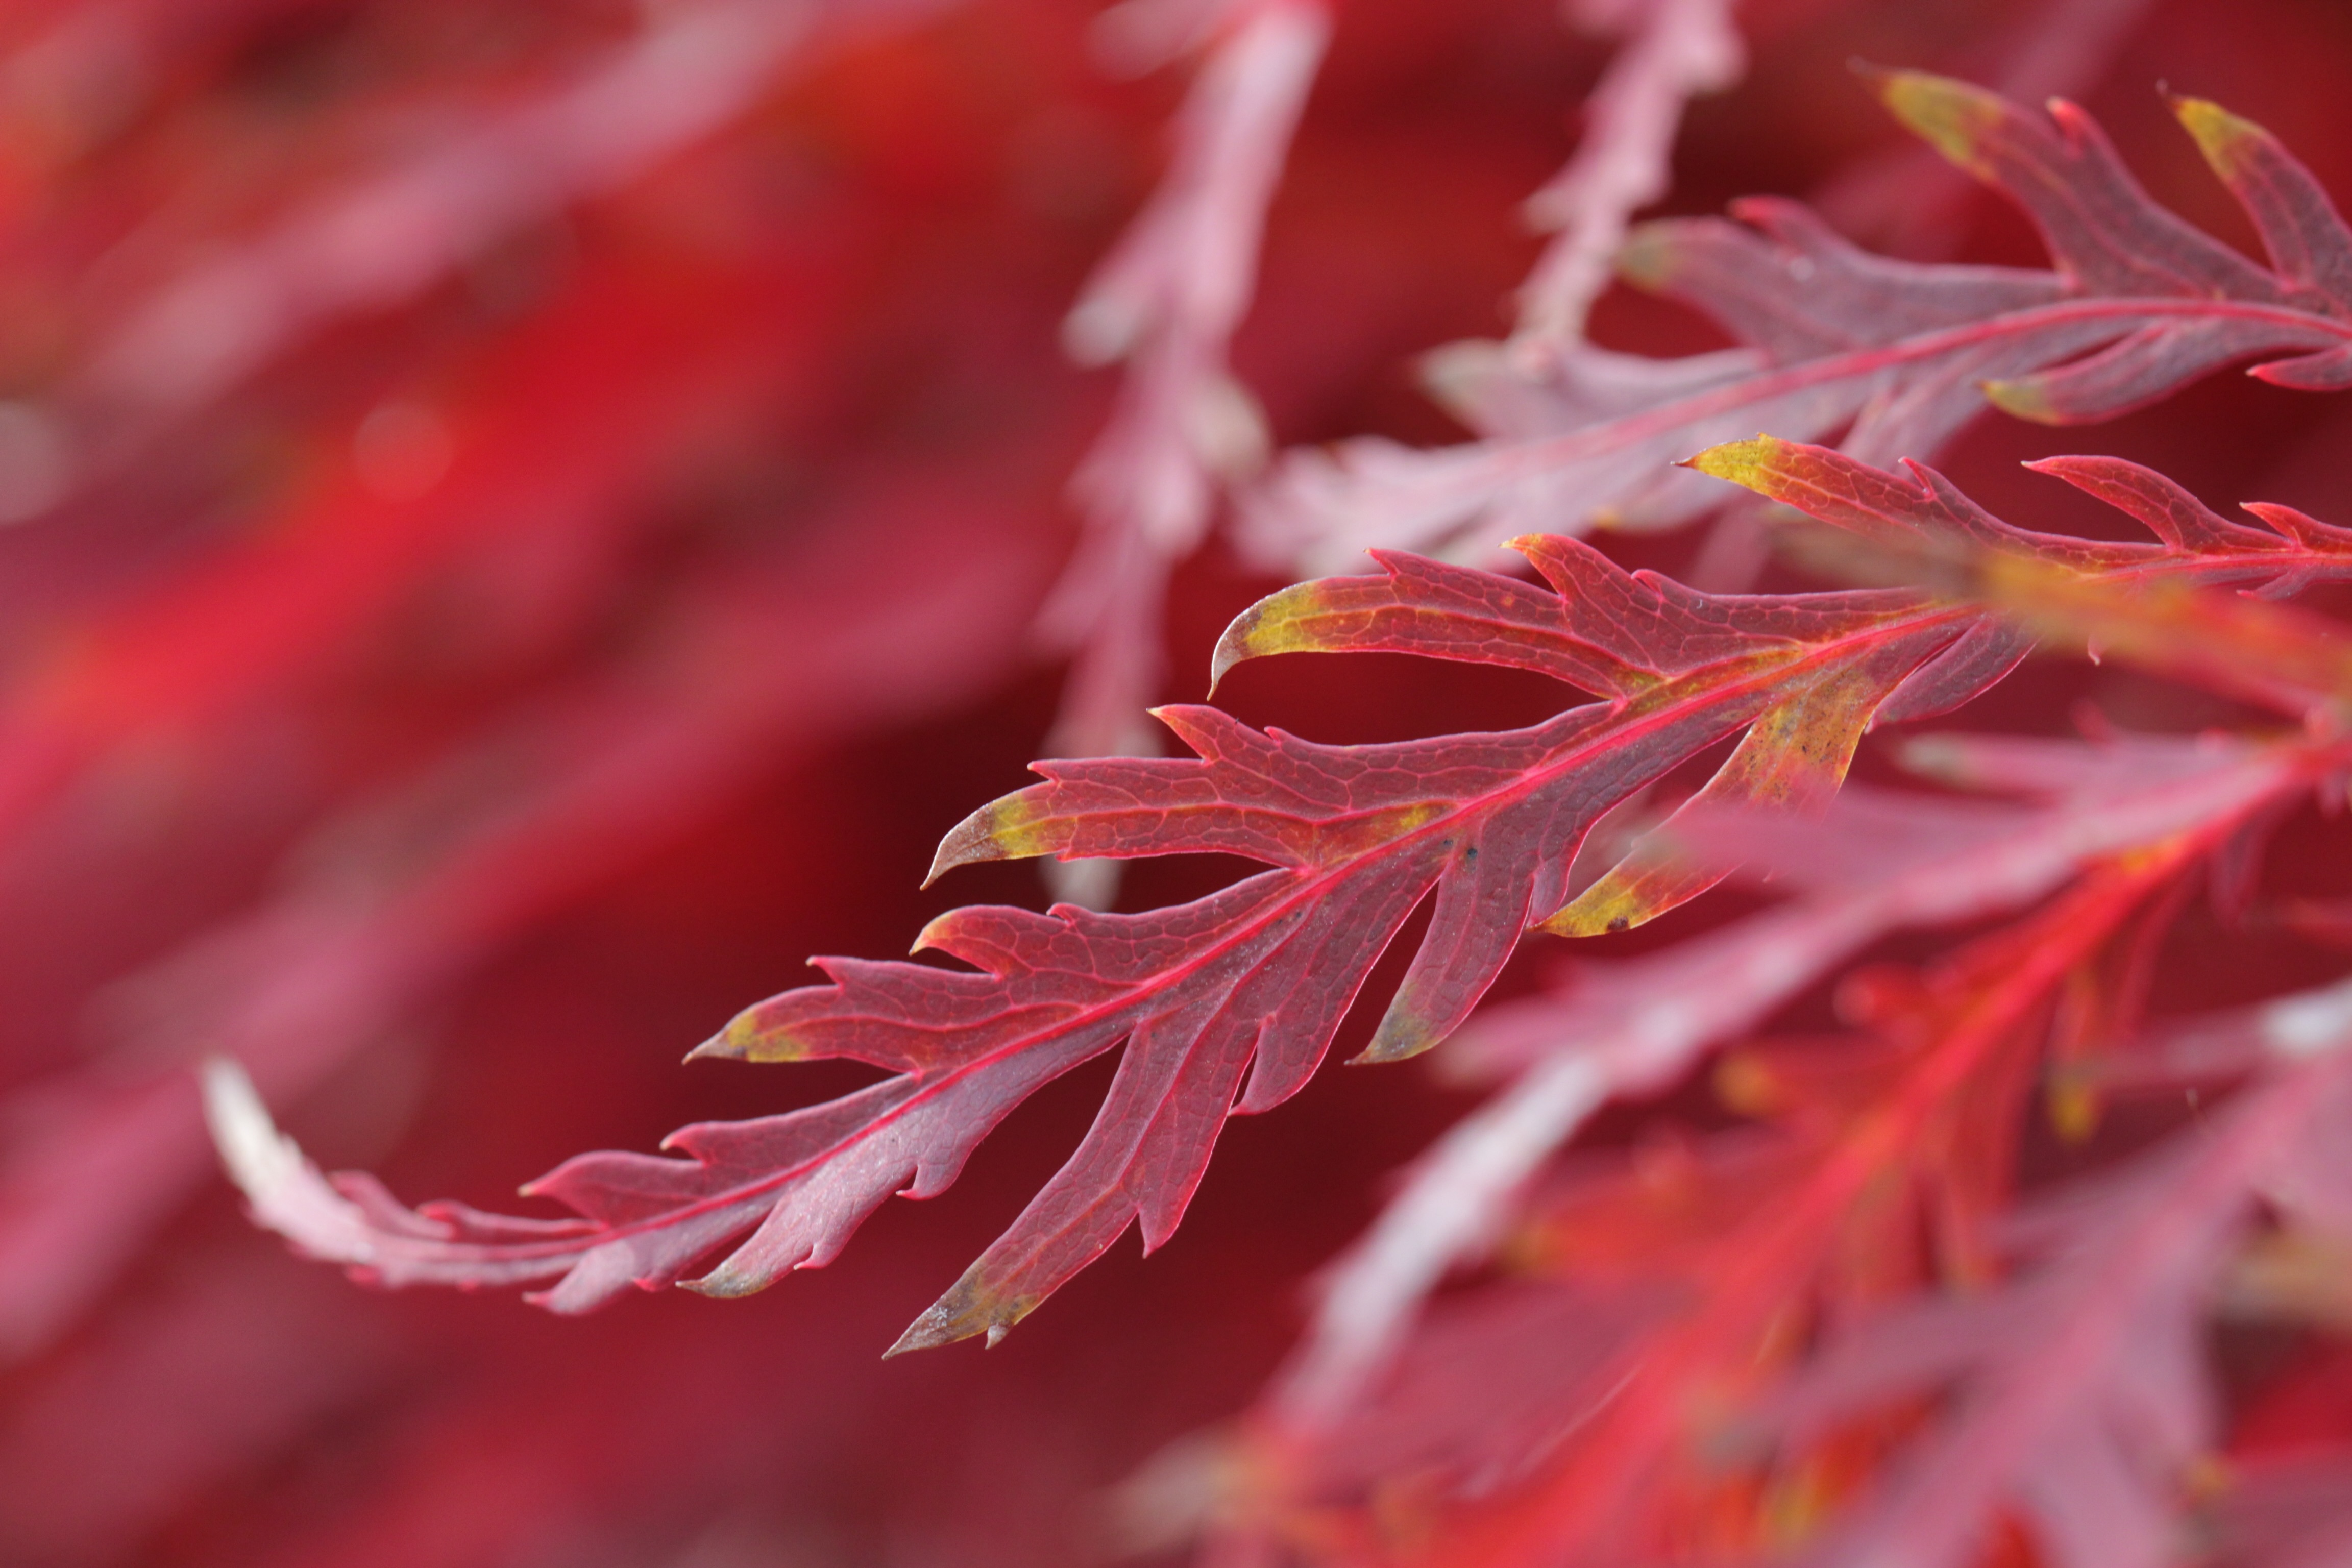
leaf, plant, tree, flower, twig, terrestrial plant, deciduous, Tints and shades, flowering plant, petal, magenta, macro photography, shrub, maple leaf, maple, annual plant, natural material, plant stem, vascular plant, carmine, peach, autumn, art